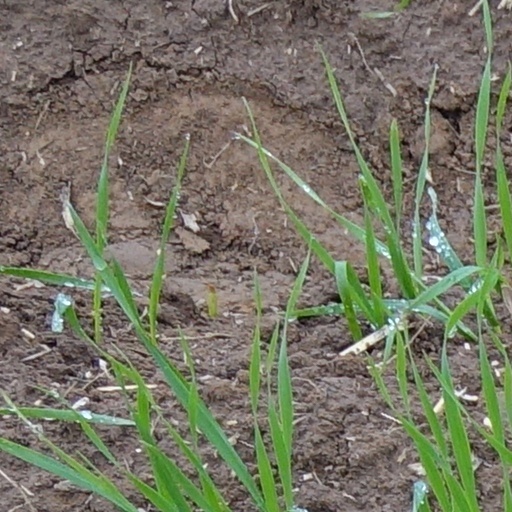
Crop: wheat